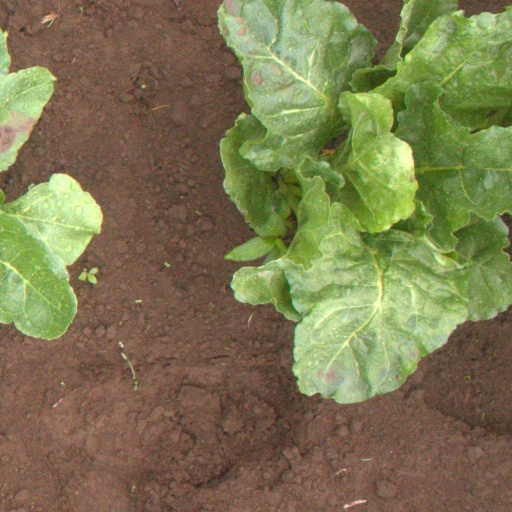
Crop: sugar beet